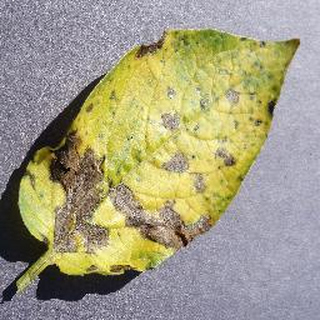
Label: potato_early_blight